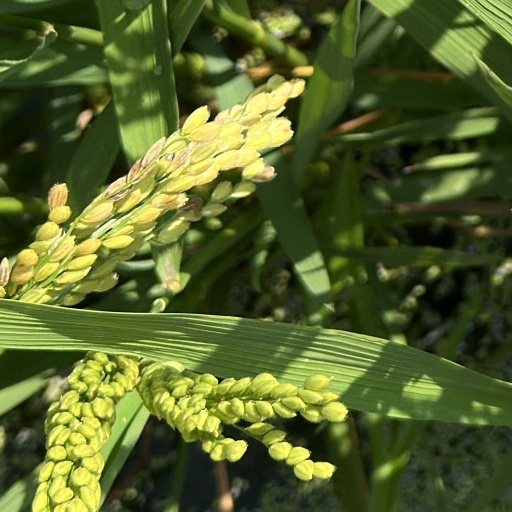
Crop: rice